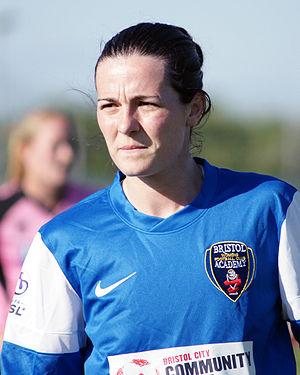
Natalia Teresa Pablos Sanchón, connue simplement sous le nom de Natalia, est une ancienne footballeuse espagnole qui a joué comme attaquante. Elle a passé la majeure partie de sa carrière de club à Rayo Vallecano et a été membre de l'équipe nationale féminine d'Espagne.